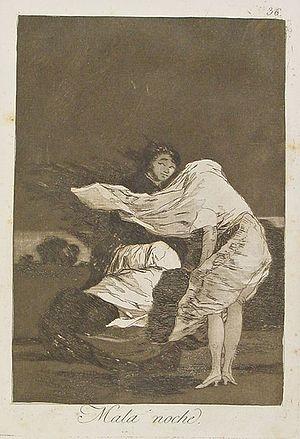
Julien Gracq, nom de plume de Louis Poirier, né le 27 juillet 1910 à Saint-Florent-le-Vieil et mort le 22 décembre 2007 à Angers, est un écrivain français.
L'eau-forte Mala Noche est une gravure de la série Los caprichos du peintre espagnol Francisco de Goya. Elle porte le numéro 36 dans la série des 80 gravures. Elle a été publiée en 1799.